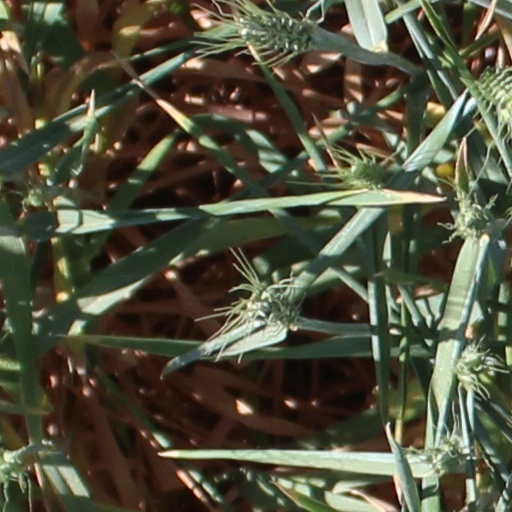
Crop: wheat